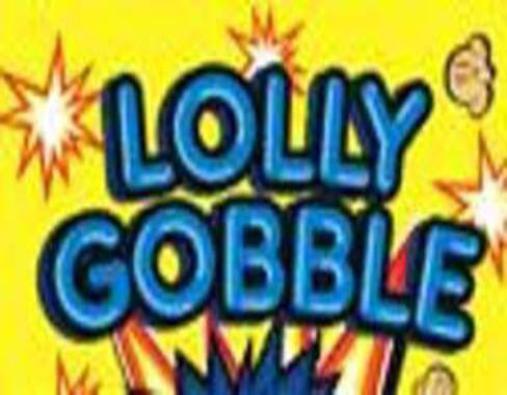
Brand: lolly gobble bliss
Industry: Food